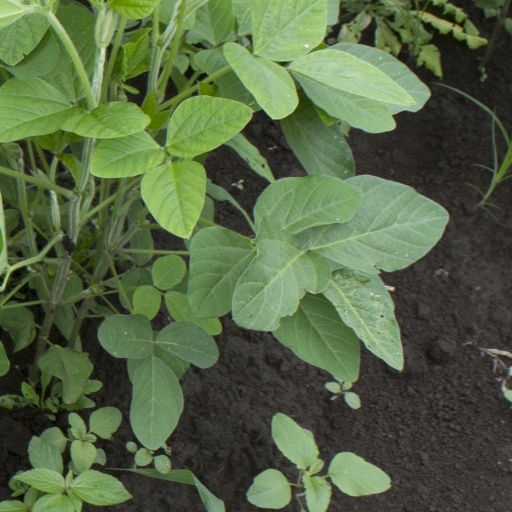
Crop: soybean